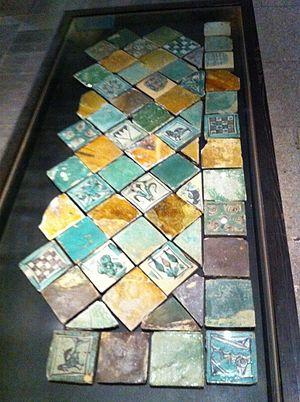
Carreaux du temps des papes d'Avignon
Le musée de la poterie méditerranéenne est un musée situé à Saint-Quentin-la-Poterie, dans le département du Gard et la région Languedoc-Roussillon, dont les collections sont consacrées à la céramique traditionnelle méditerranéenne, du XVIIIᵉ siècle à nos jours.
Le château de Châteauneuf-du-Pape, dans le Vaucluse, domine le village et son vignoble, depuis près de 800 ans. Son lien avec la Papauté d'Avignon a fortement marqué Châteauneuf-du-Pape, et la viticulture de la région.